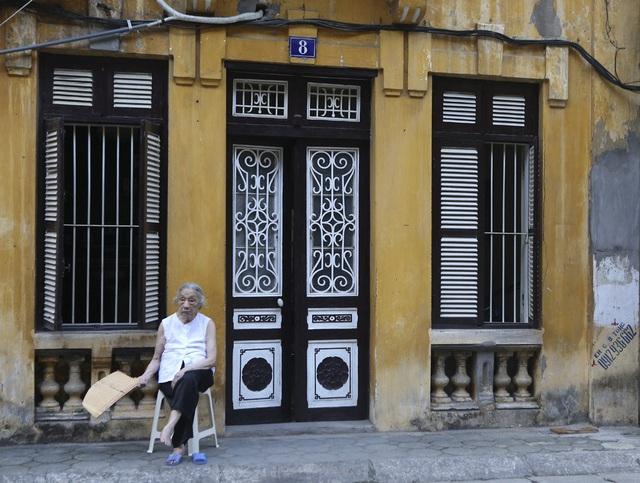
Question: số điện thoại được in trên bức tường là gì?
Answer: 0912936662